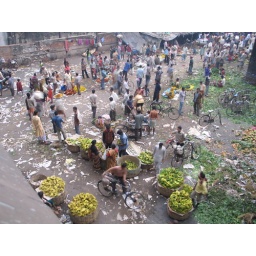
Flower market under the Howrah bridge